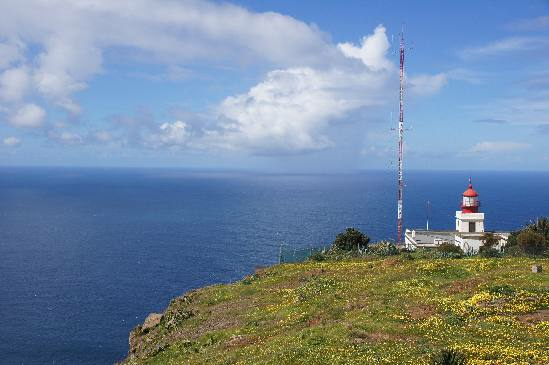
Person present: No